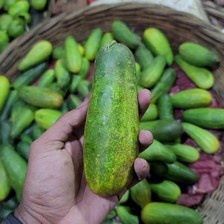
Label: cucumber